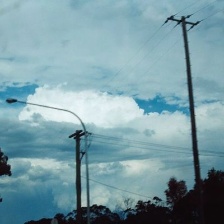
Cloud type: Altocumulus